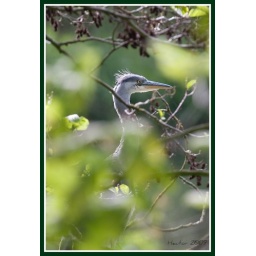
Baby Heron at coate water Swindon sat in the shurbery wondonering &amp;quot;um how do i catch fish &amp;quot;